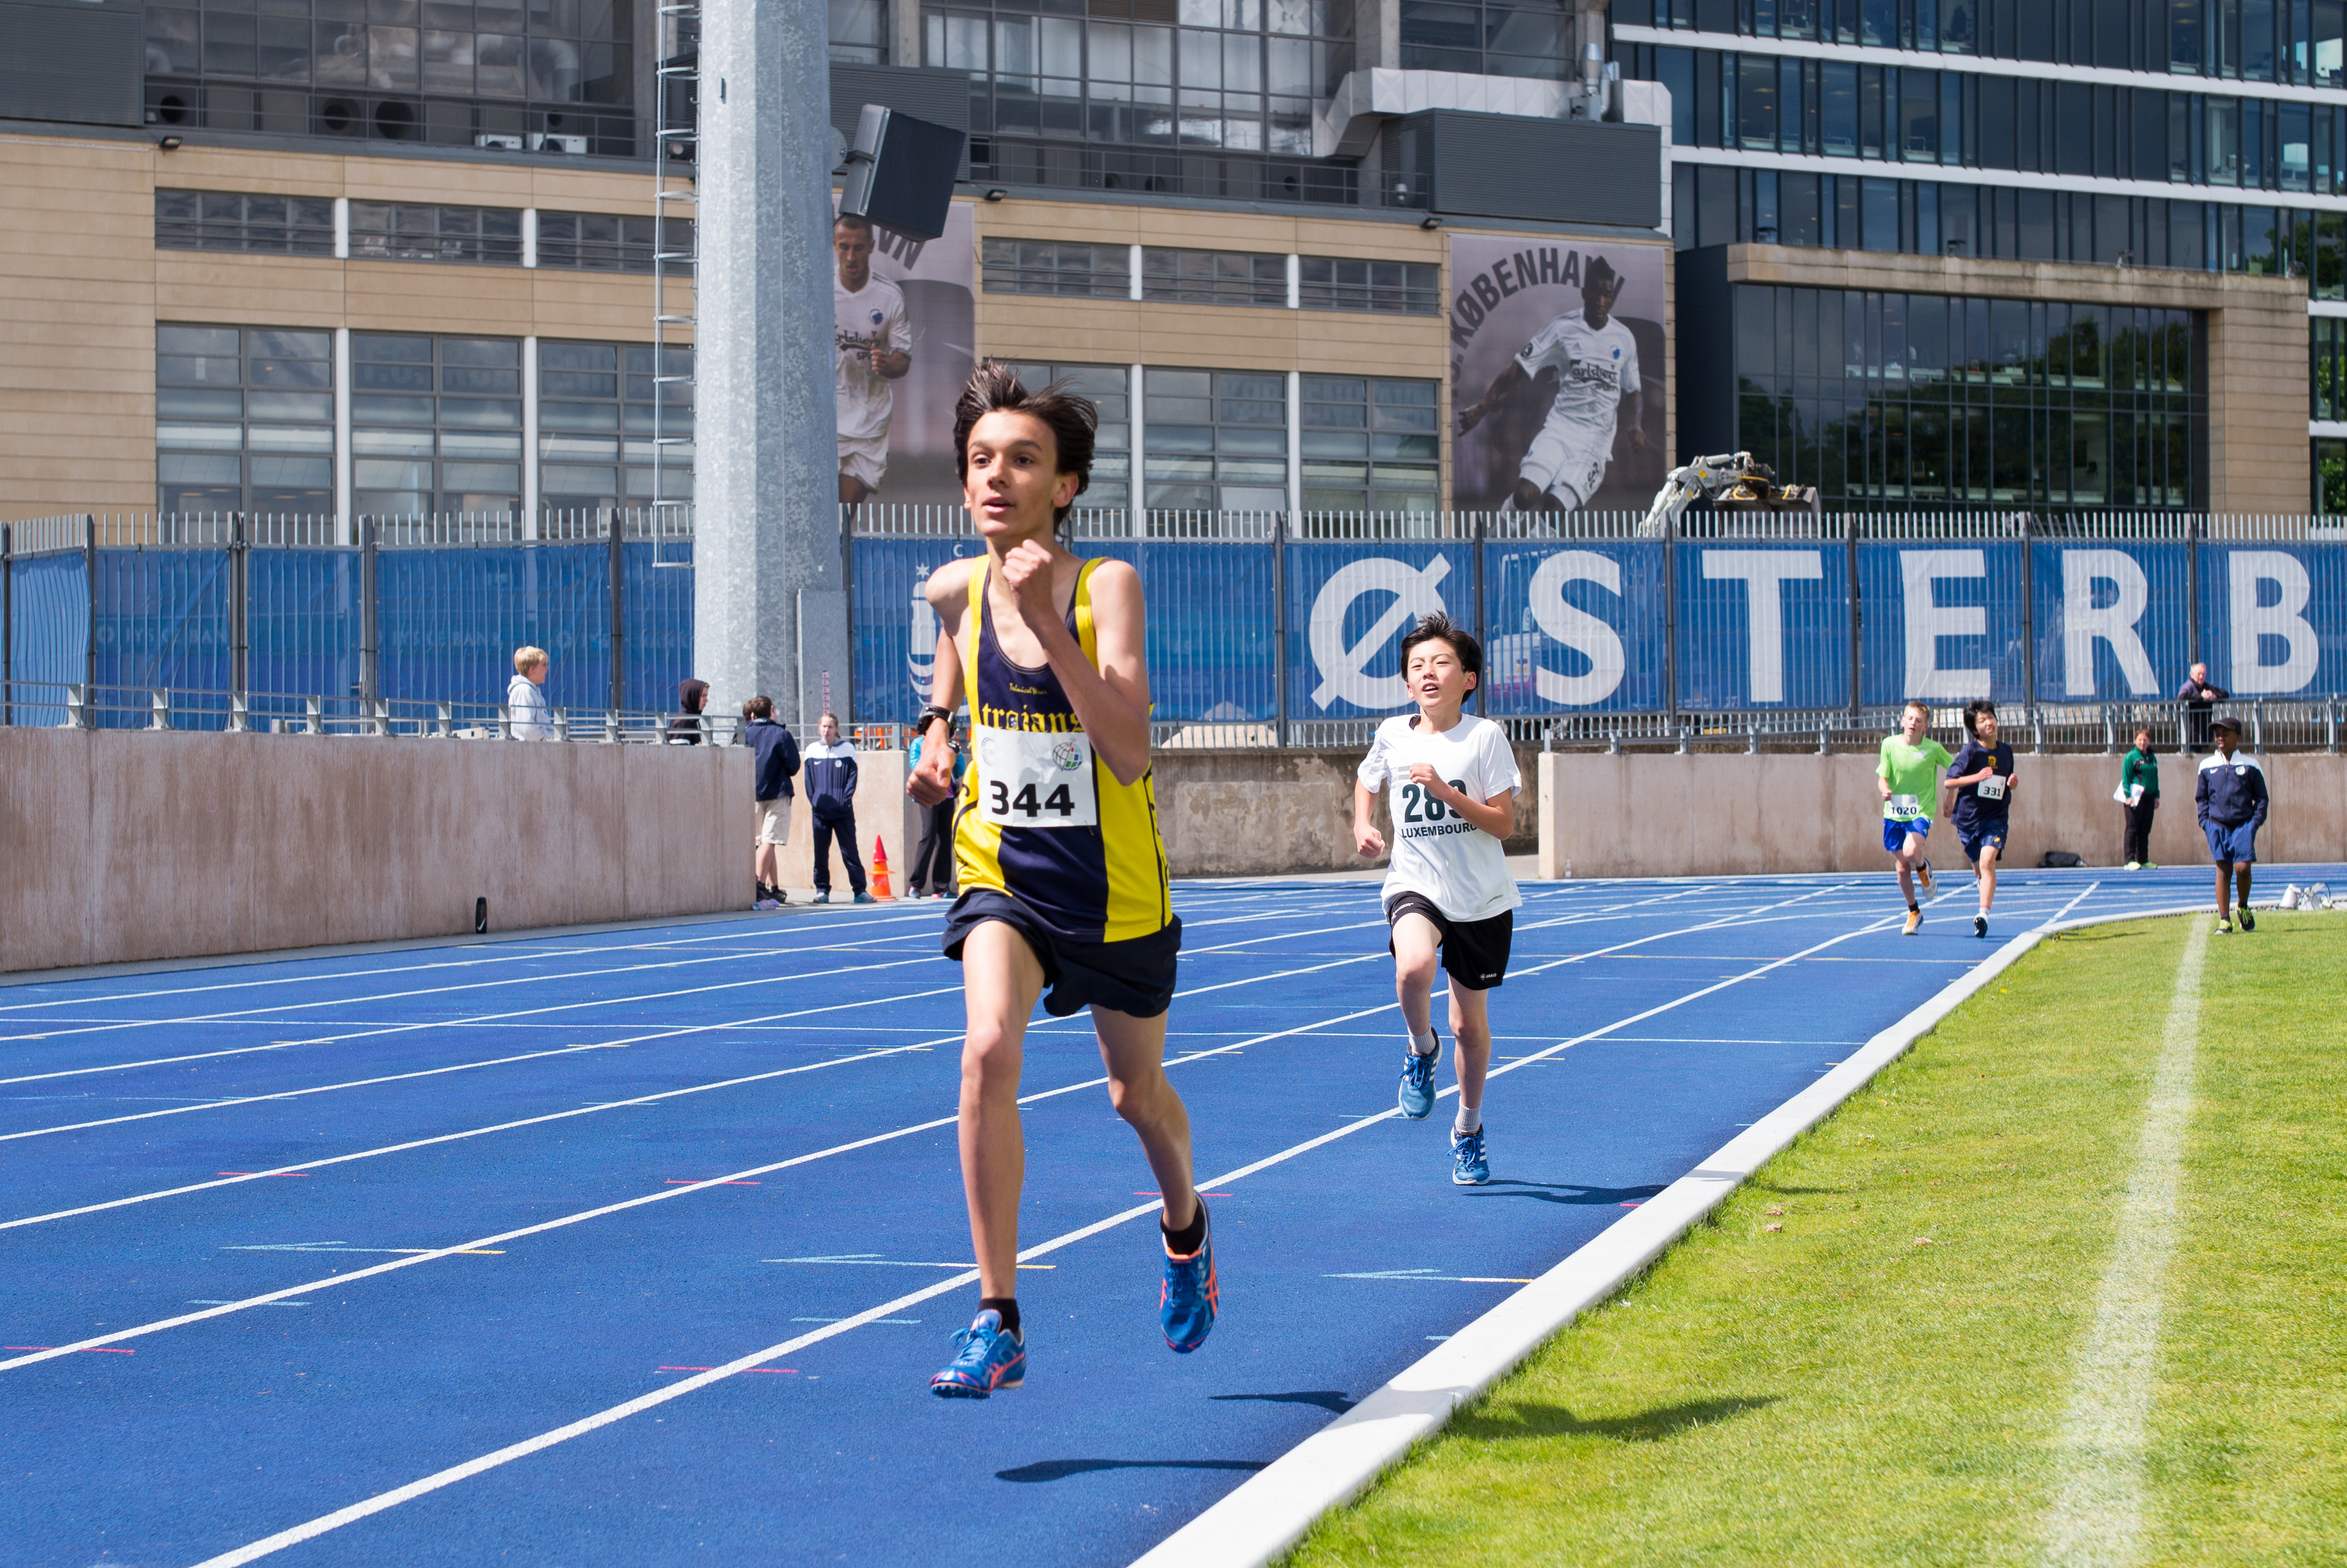
running, sports, championship, endurance, athletics, sprint, physical exercise, human action, duathlon, track and field athletics, middle distance running, 800 metres, 4 100 metres relay